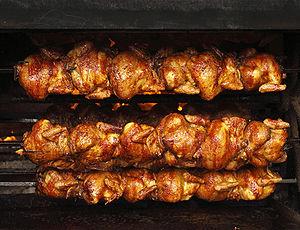
La conservation de la viande, sur le plan alimentaire, comprend un ensemble de procédés de traitement destinés à conserver les propriétés nutritives, le goût, la texture et la couleur de l'aliment cru, mi-cuit ou cuit, en veillant à le garder comestible, préservé de tout élément qui pourrait provoquer une intoxication alimentaire.